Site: brandenburg
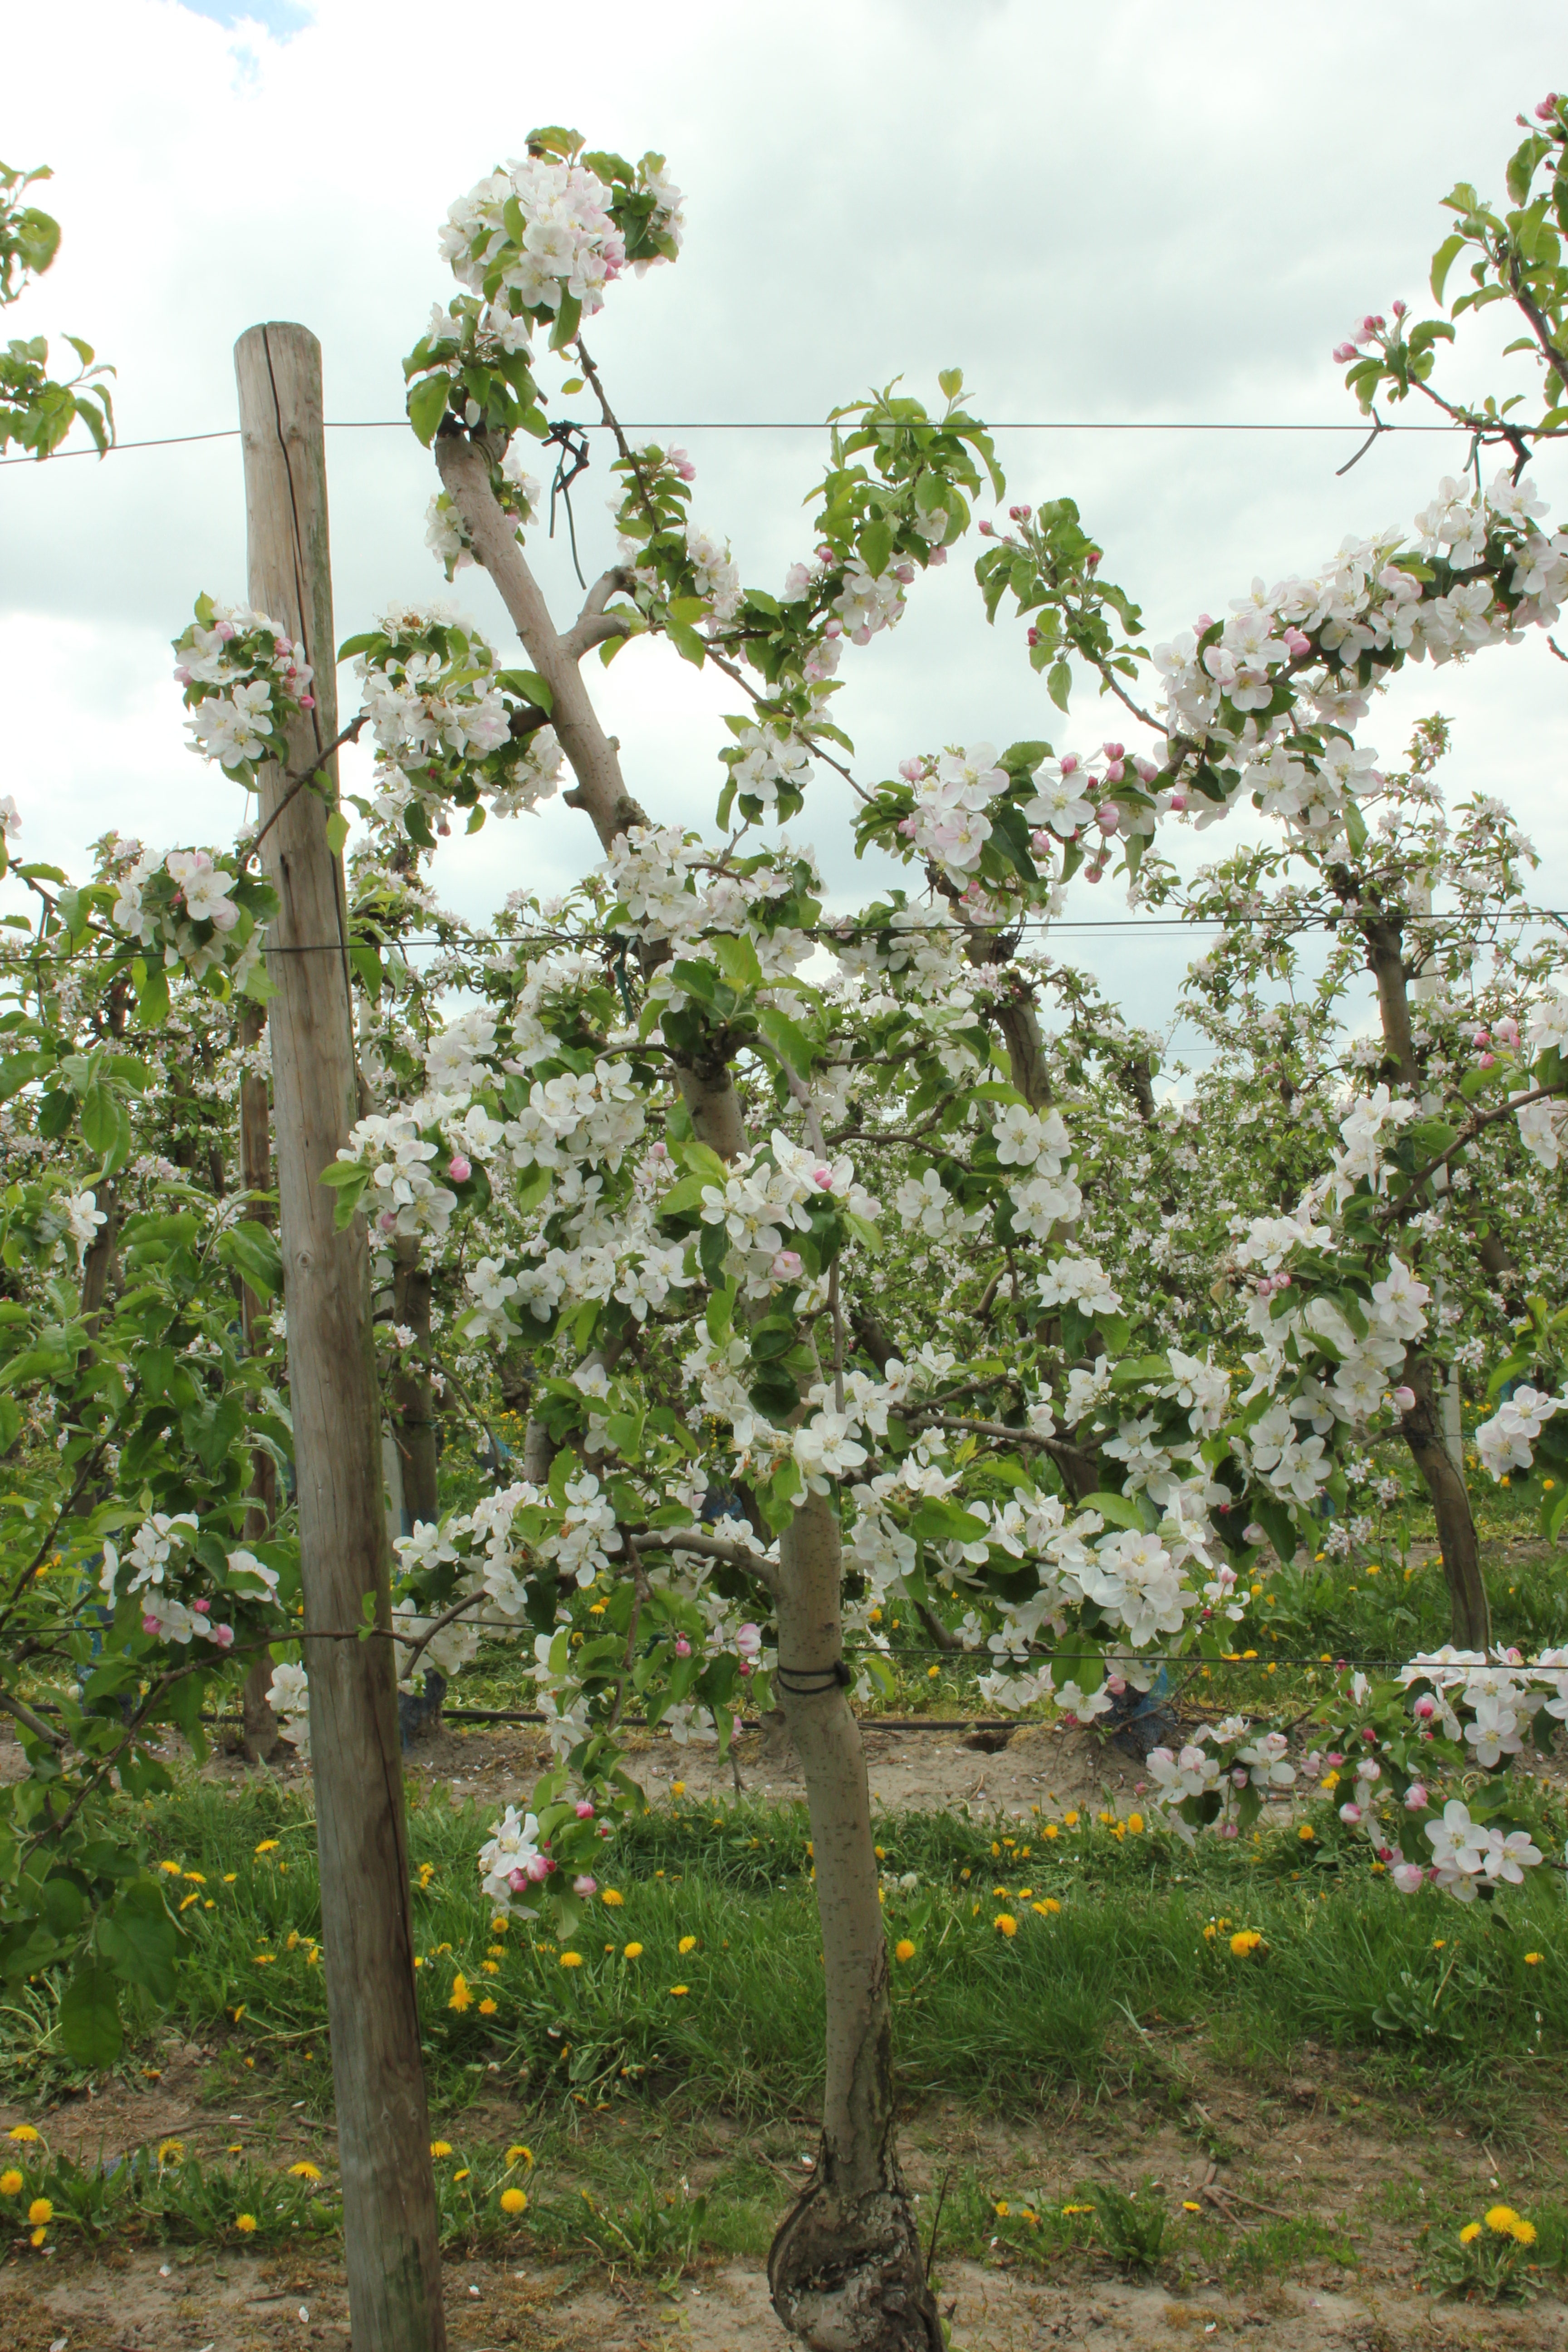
Growth stage (BBCH 65): Flowering